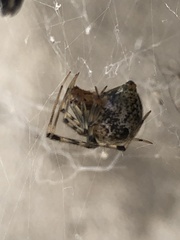
Species: Parasteatoda_tepidariorum